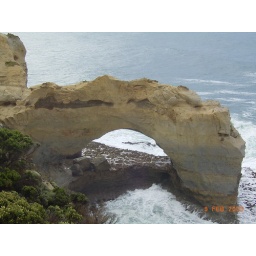
part of the great ocean road in victorias bass straight coastline